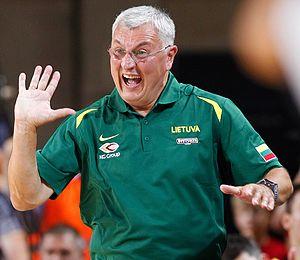
Jonas Kazlauskas est un entraîneur lituanien de basket-ball, né le 22 novembre 1954 à Panevėžys.